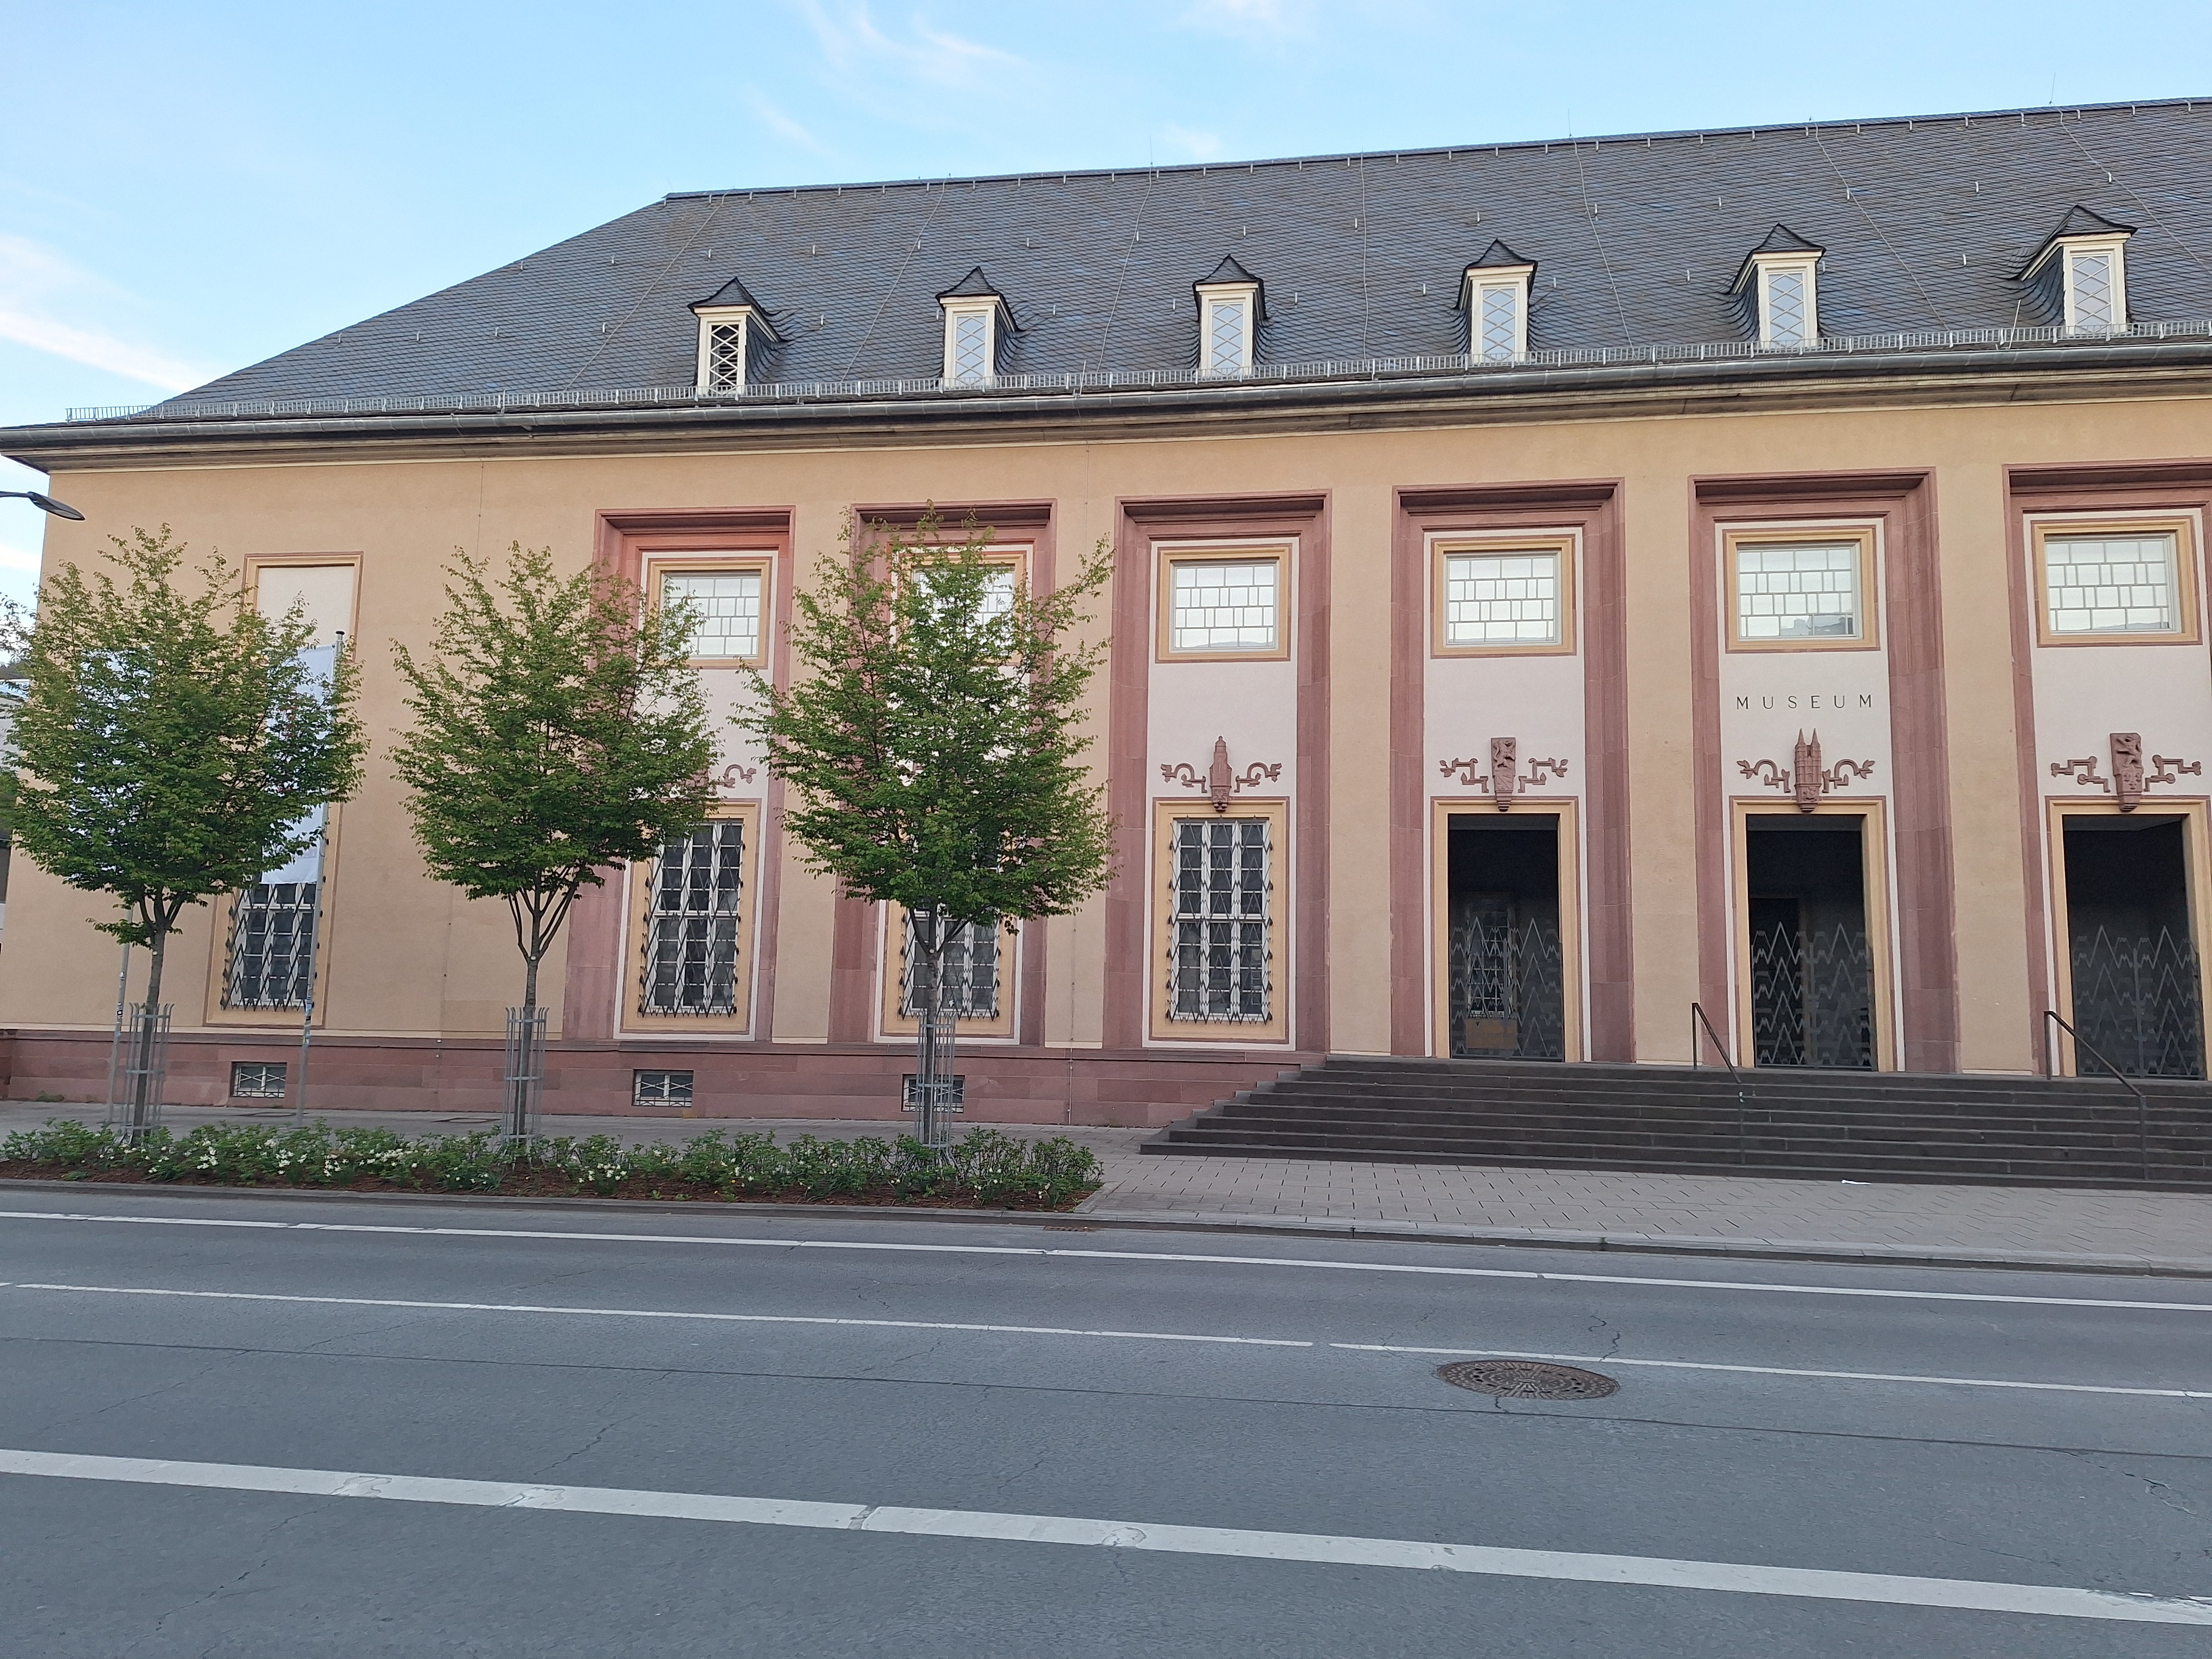
Building: Biegenstraße 11